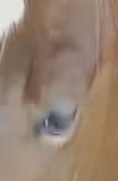
Face region: eyes (orbital_tightening_and_eye_area)
Pain indicator: obviously_present